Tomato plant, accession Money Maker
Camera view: horizontal (90 deg, fisheye); turntable rotation: 150 degrees
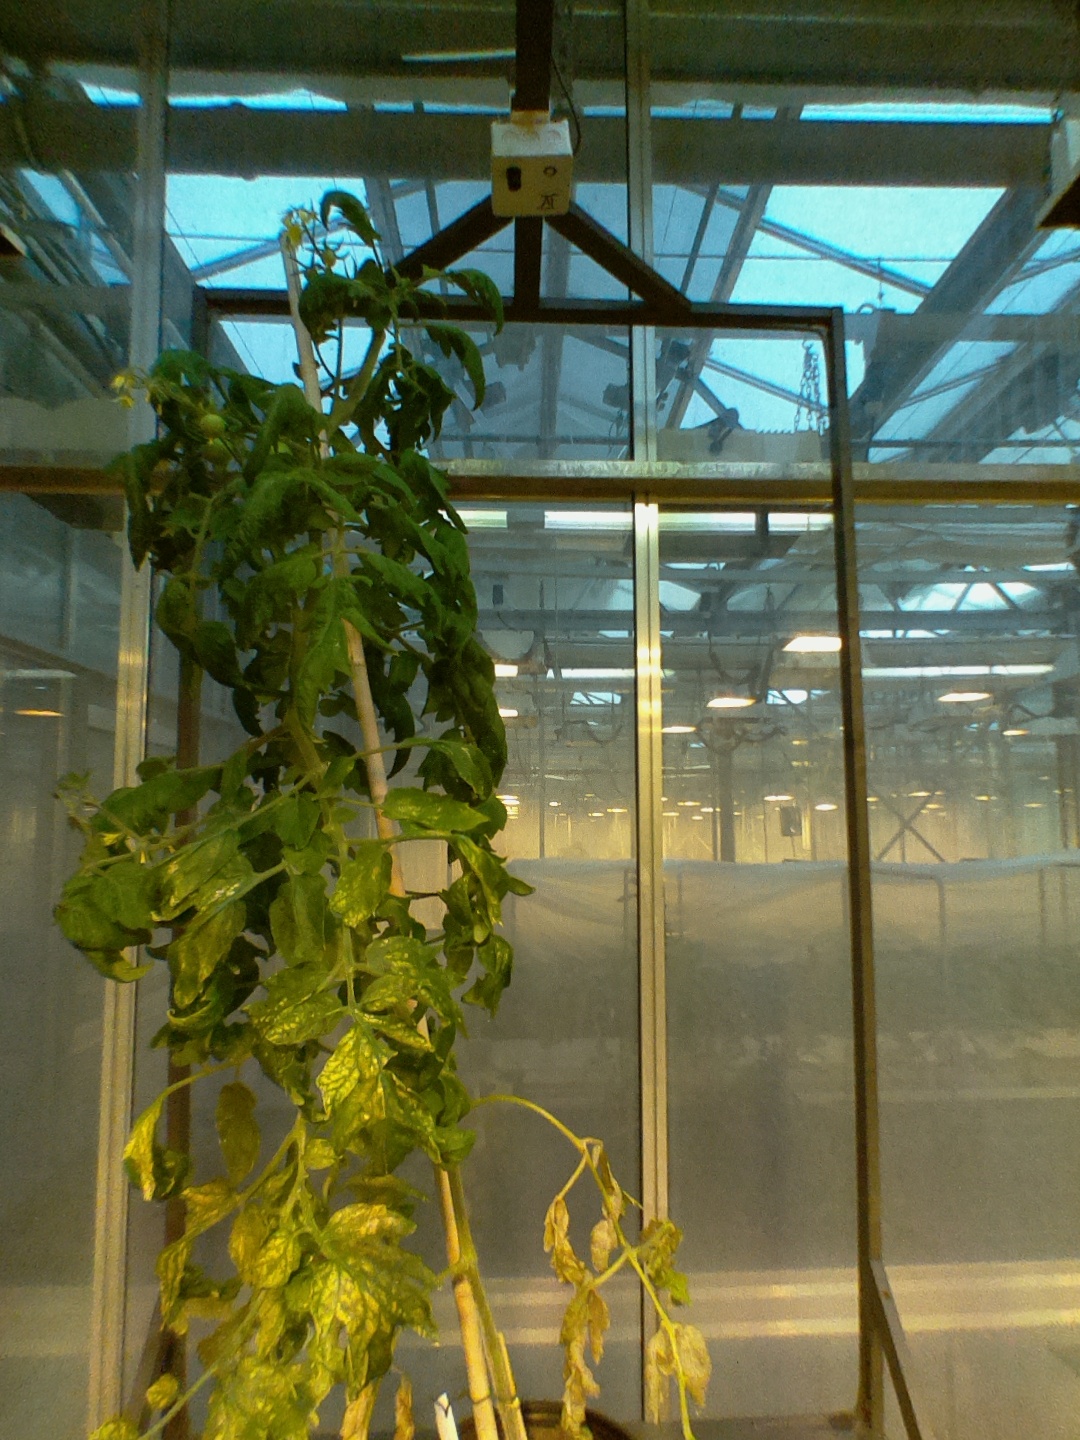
BBCH growth stage 71: 10%-20% of final fruit size